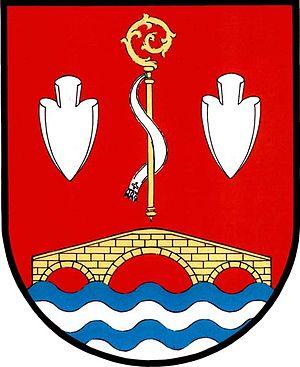
Sobčice est une commune du district de Jičín, dans la région de Hradec Králové, en République tchèque. Sa population s'élevait à 296 habitants en 2017.